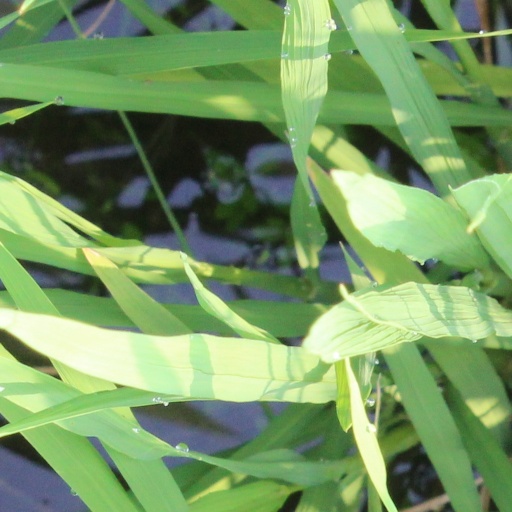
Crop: rice